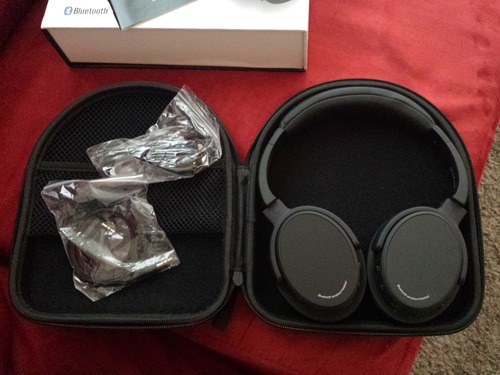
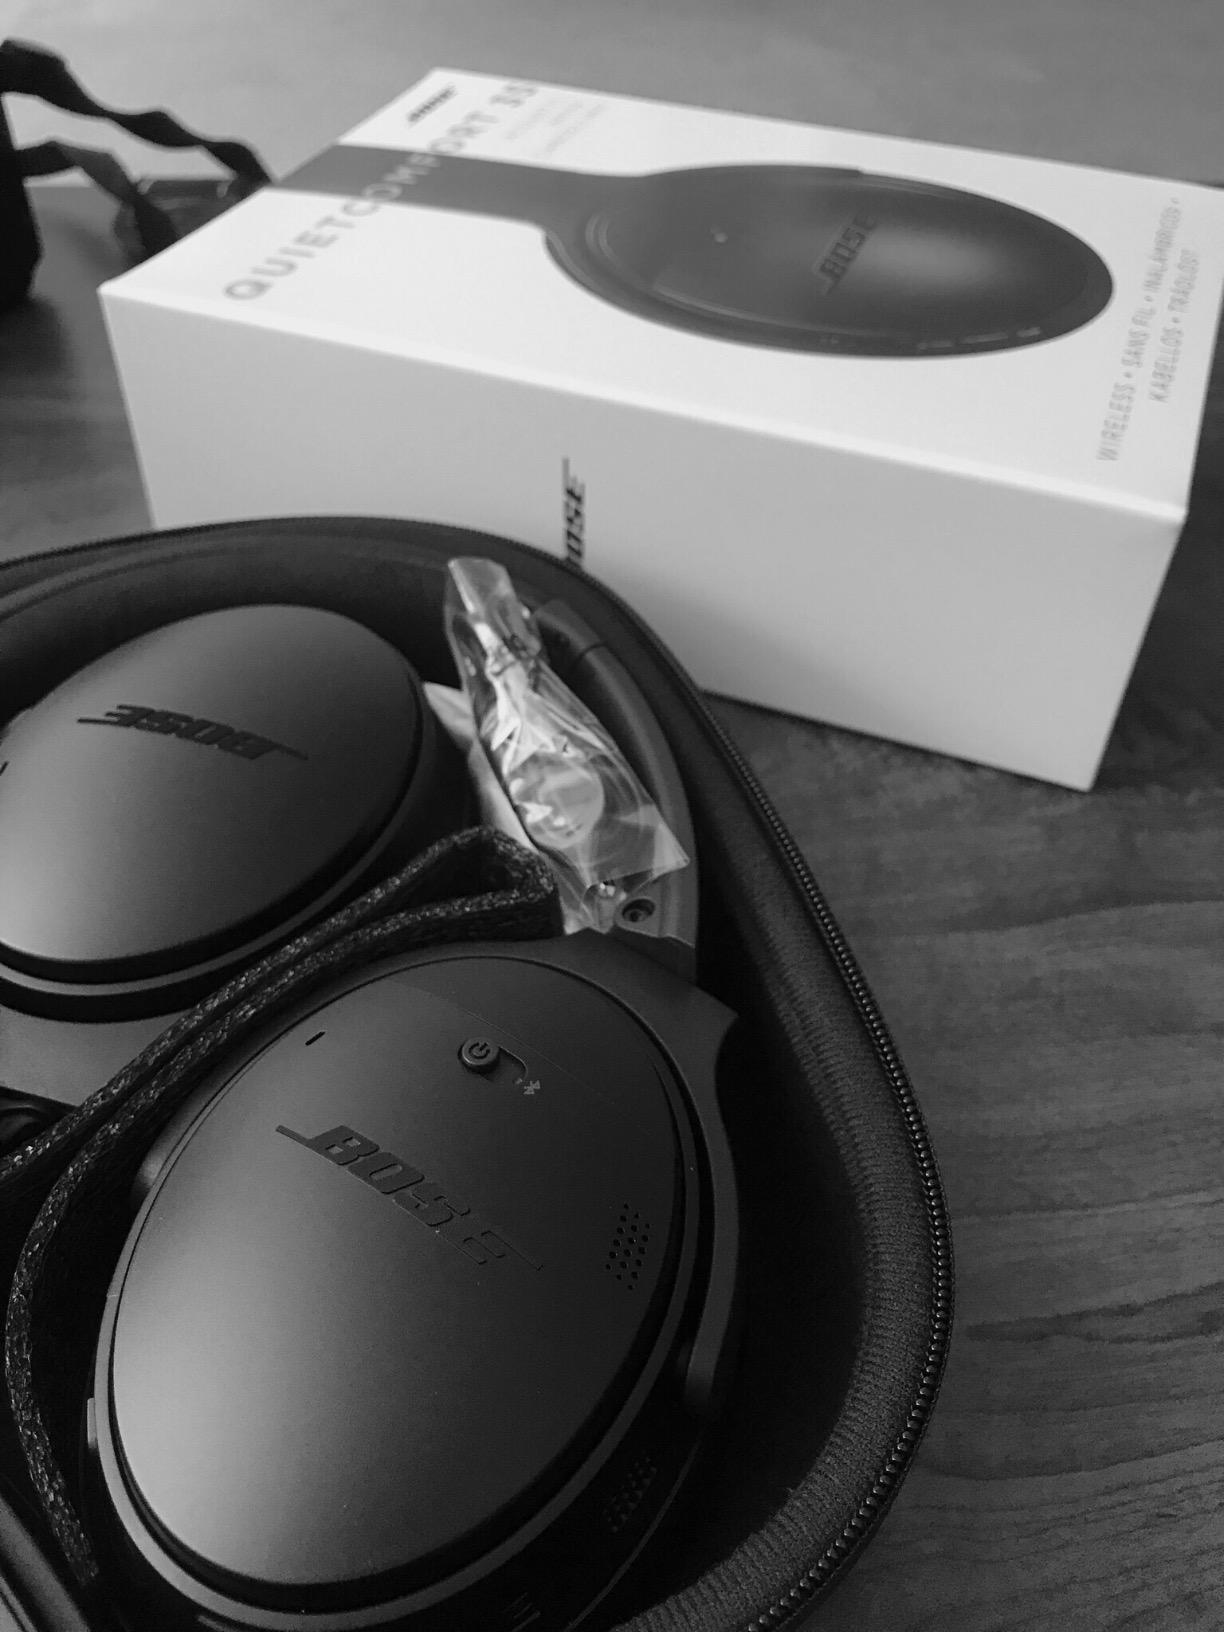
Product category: headphones
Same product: no